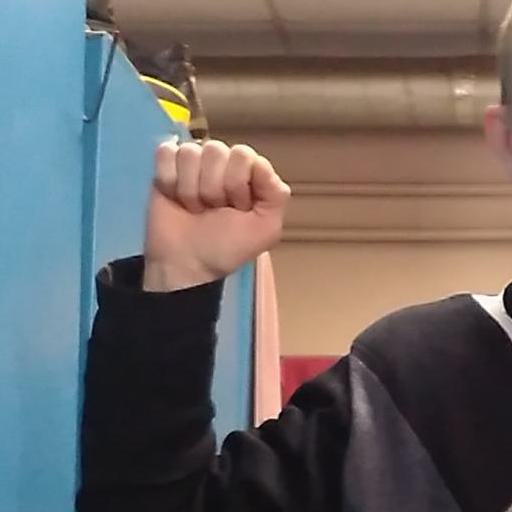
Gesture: fist